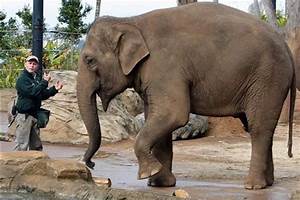
Label: elefante